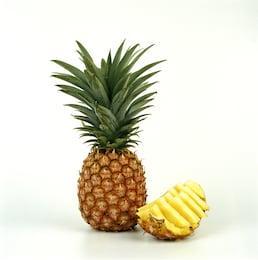
Label: pineapple